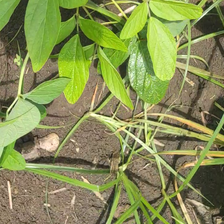
Weed species: Lavhala_(Cyperus_Rotundus)